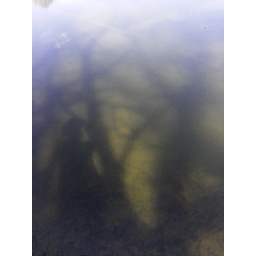
girl in the lake